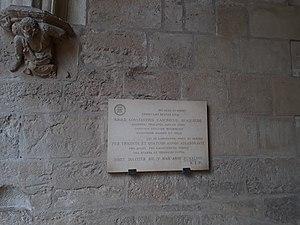
L'abbé Constant Blaquière est un historien local et poète français, qui fut une grande figure de la ville de Béziers.